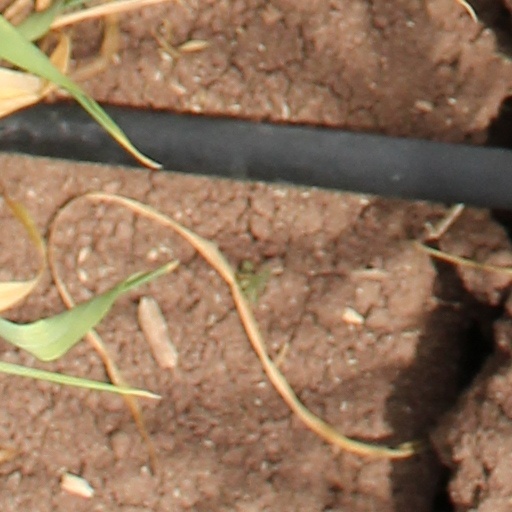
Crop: wheat